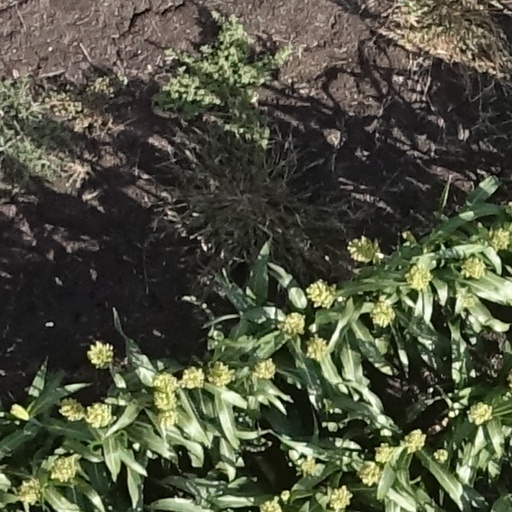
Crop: sorghum